Buyck, Minnesota

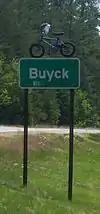
Buyck's signpost shows that the correct pronunciation of "Buyck" is how one says "bike."

Buyck is an unincorporated community in Portage Township, Saint Louis County, Minnesota, United States.